Describe the emotion expressed in this image:  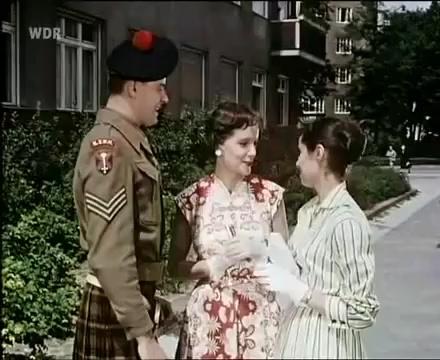
This person displays Fear, valence and arousal with low intensity.